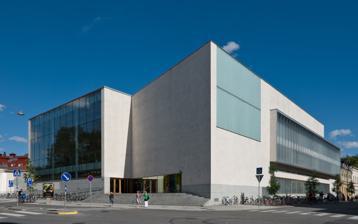
Building: Turku Main Library
Country: Finland
Year built: 1903
Chief branch of Turku City Library in Finland Turku Main Library Turun kaupunginkirjaston pääkirjasto Åbo huvudbibliotek Turku Main Library, new building General information Architectural style Late Renaissance architecture (old building), Modern architecture (new building) Location Turku , Finland Address Linnankatu 2 Coordinates 60°27′01″N 22°16′16″E / 60.45028°N 22.27111°E / 60.45028; 22.27111 Completed 1903 (old building), 2007 (new building) Renovated 2008 (old building) Design and construction Architect(s) Karl August Wrede (old building), Asmo Jaaksi (new building) Architecture firm JKMM Architects (new building) Main contractor Fredric von Rettig (old building) Renovating team Renovating firm Arkkitehtitoimisto C&Co Oy (old building) Turku Main Library ( Finnish : Turun kaupunginkirjaston pääkirjasto , Swedish : Åbo huvudbibliotek ) is the chief branch of Turku City Library , located in the city centre of Turku , Finland . The library is approximately 8,500 m 2 . Old building Turku Main Library, old building The Turku Main Library 2,900 m 2 old building is a Dutch late Renaissance style building, constructed in 1903, built and delivered by Turku commercial counsellor Fredric von Rettig and designed by Karl August Wrede . The design was based on a Swedish House of Nobility in Stockholm . The first floor was a national library for the working class and the second was the city library for academics . These two libraries merged in 1912 to become Turku City Library. This library at the time was the third in Finland. Before there was a library in Turku, the only places to get books from a building was in Helsinki and Rauma . New building Turku City Library expanded its operations and moved to a newly constructed building in 2007. The old building was renovated by architectural firm Arkkitehtitoimisto C&Co Oy, and the new section and overall plan by JKMM Architects . The head designer was architect Asmo Jaaksi . There is approximately 5,400 m 2 of space in the new building. Turku Main Library currently occupies three buildings: the old and new buildings and a former office building for the governor built in 1818 which is now Café Sirius. There is a walkway which connects the three buildings, going from old building past the café to the new building. The reference , magazine and the children's and young adults sections are located in the new building. After renovation was complete in 2008, the fiction , art and music sections can be found in the old building. Linnankatu entrance to the old library building and art work 'Sub Rosa' by Charles Sandison. The principle of percent for art was taken into consideration during the construction of the new building. This means that a part of the construction expenses were set aside for art projects at the library. Five works of art were acquired for the library: Saara Ekström's ornamental Alkukirjain (Initial Letter) spreads out on the walls of the main hall, and her video work Aakkoset (the Alphabet) can be seen at the Reading Corner of the hall. The sculpture Visual Vortex - Passage of Events by Hans-Christian Berg is situated in the showcase by the main entrance. Vestigia by Hilkka Könönen, inspired by abstract painting, is situated at the News Square. Hetkinen (Moment) by Ann Sundholm consists of gilded objects and a roof, and it shines its light on the main hall from the staff break room of the staff. Finally, Merja Pitkänen has realised sculpture installation Esiintymä (Occurrence) at the library cafe Sirius. An additional artwork 'Sub Rosa' by Charles Sandison was installed during restoration of the old library entrance in 2011. These pieces are a part of the Wäinö Aaltonen Museum of Art collection for the City of Turku. References